Hamble River H.L.1 Seaplane

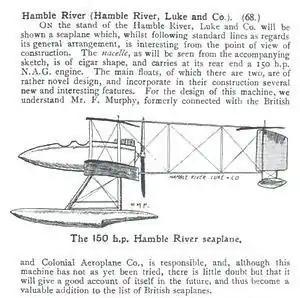

The Hamble River H.L.1 Seaplane was a British pusher biplane seaplane designed by Frank Murphy and built by Hamble River, Luke & Co Limited at Southampton.